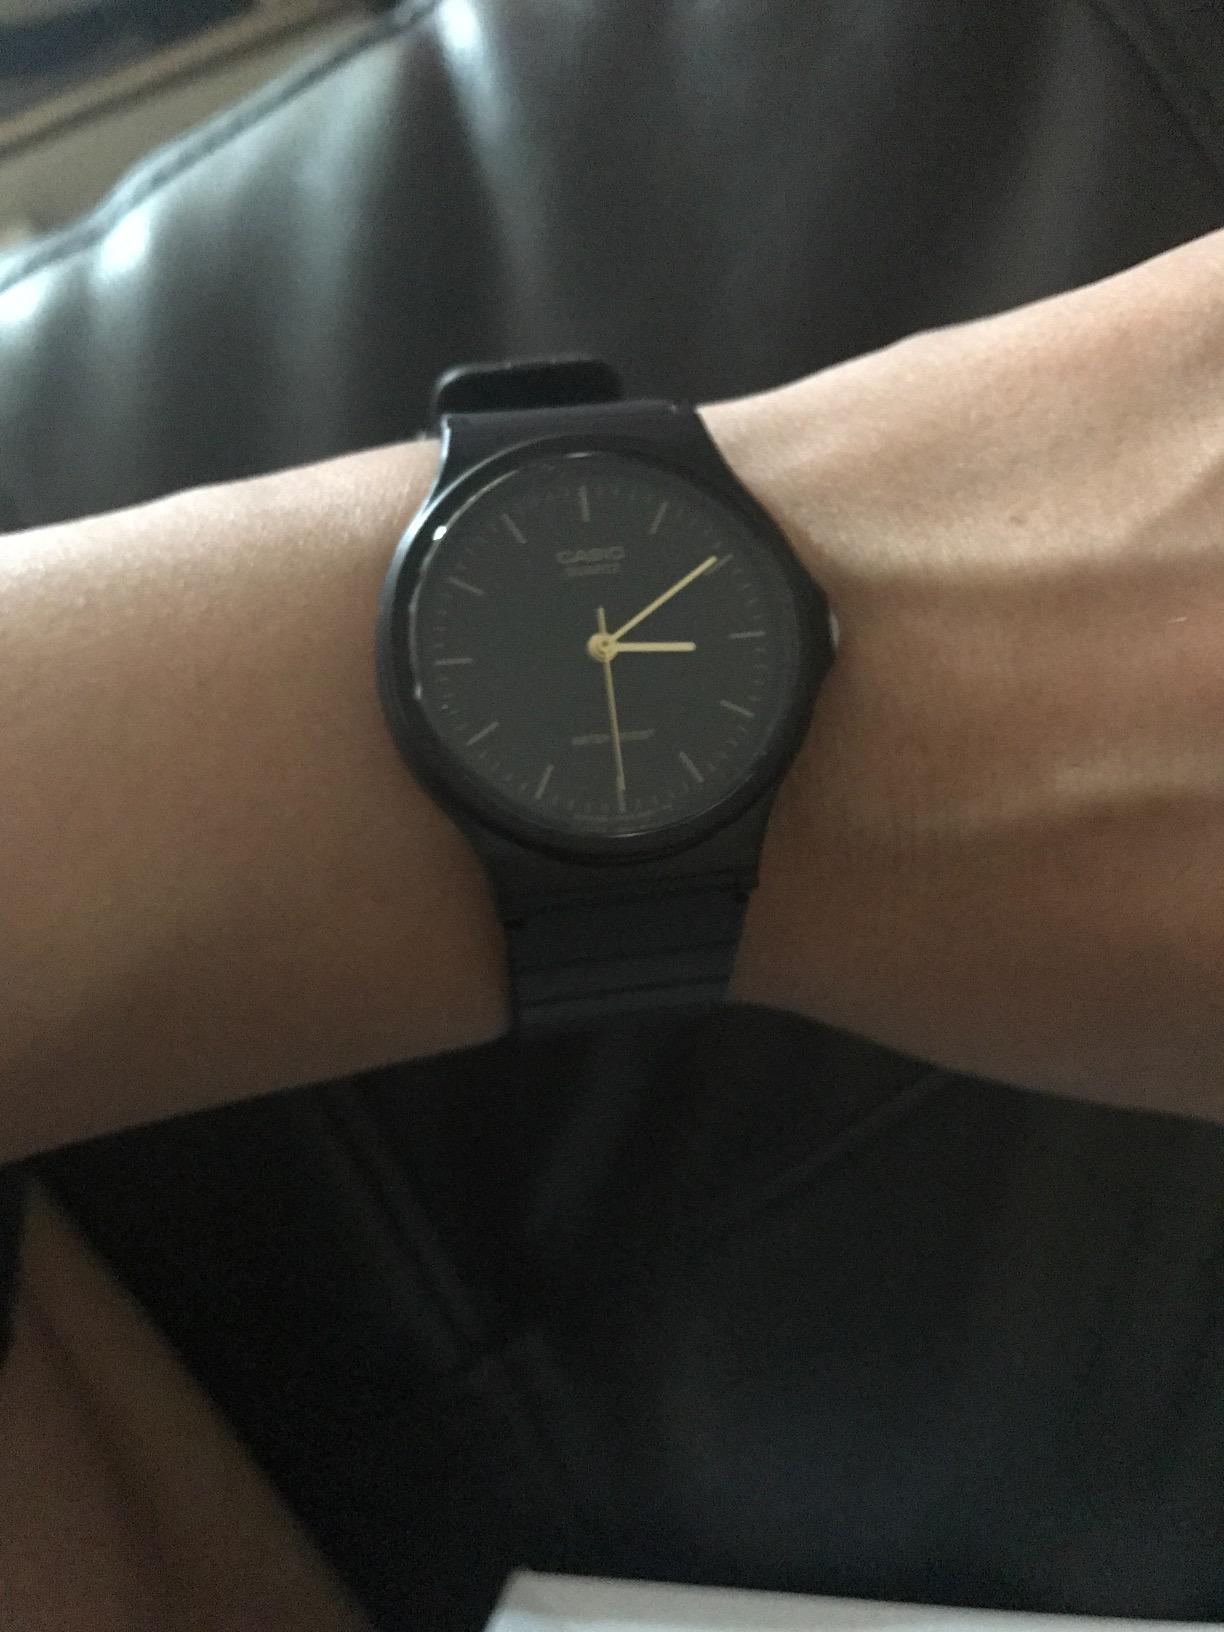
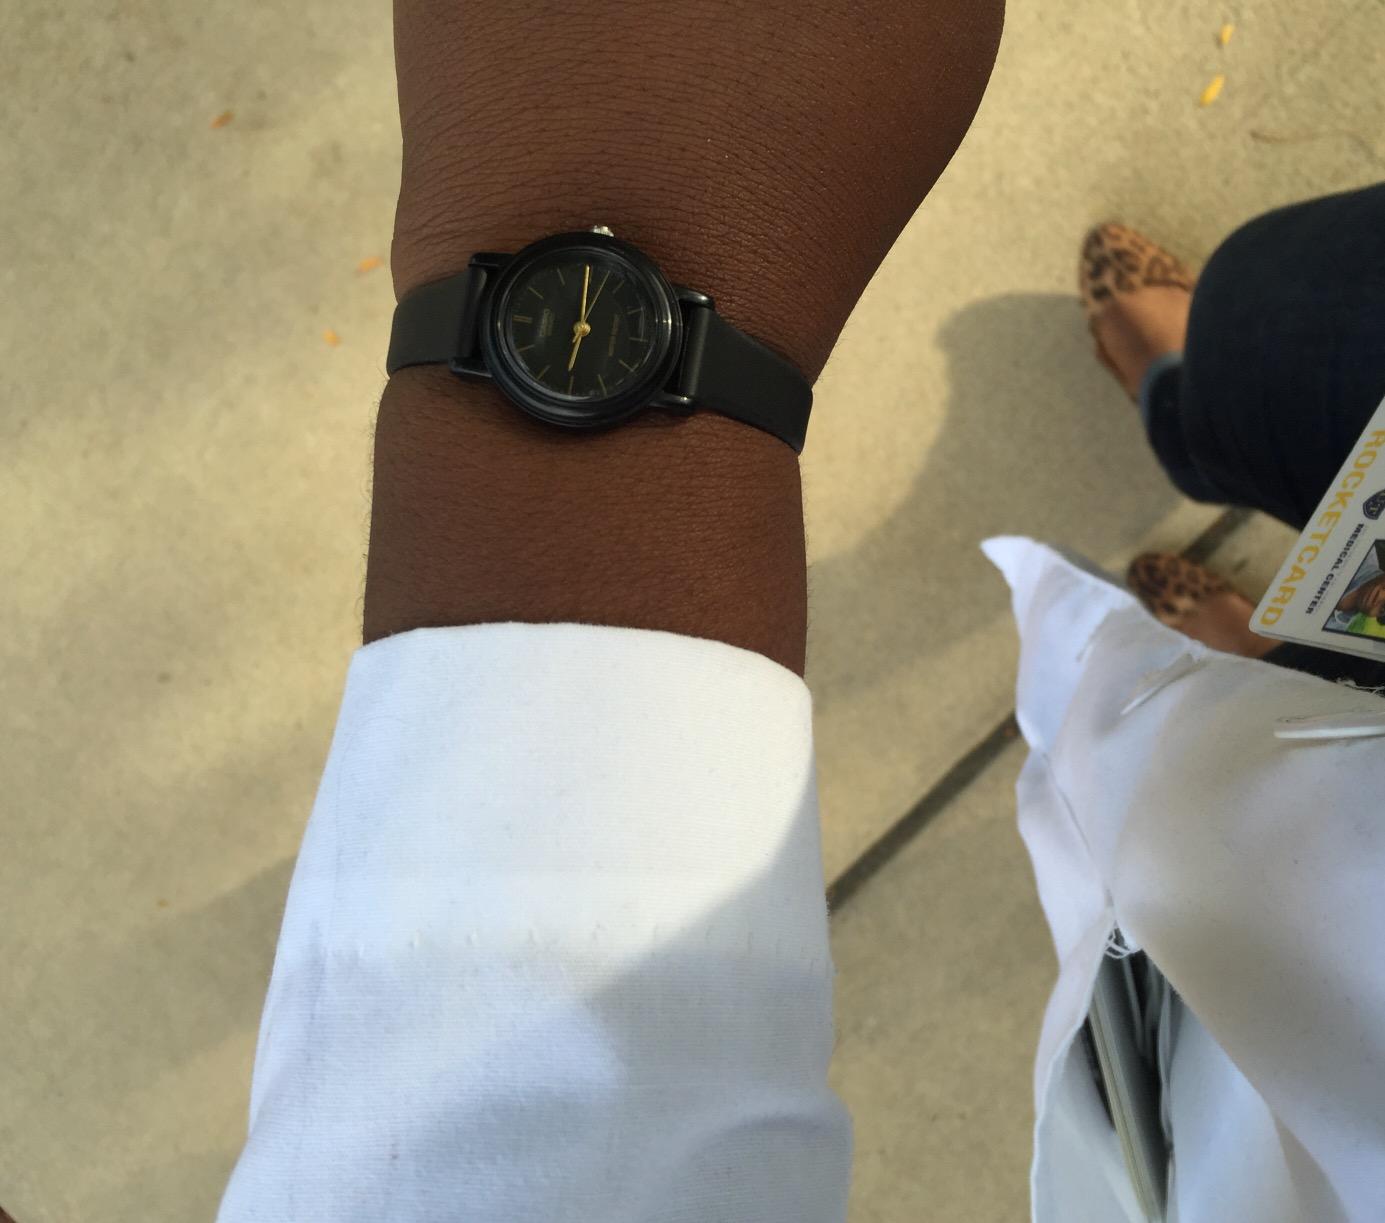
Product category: accessories_watch
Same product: no